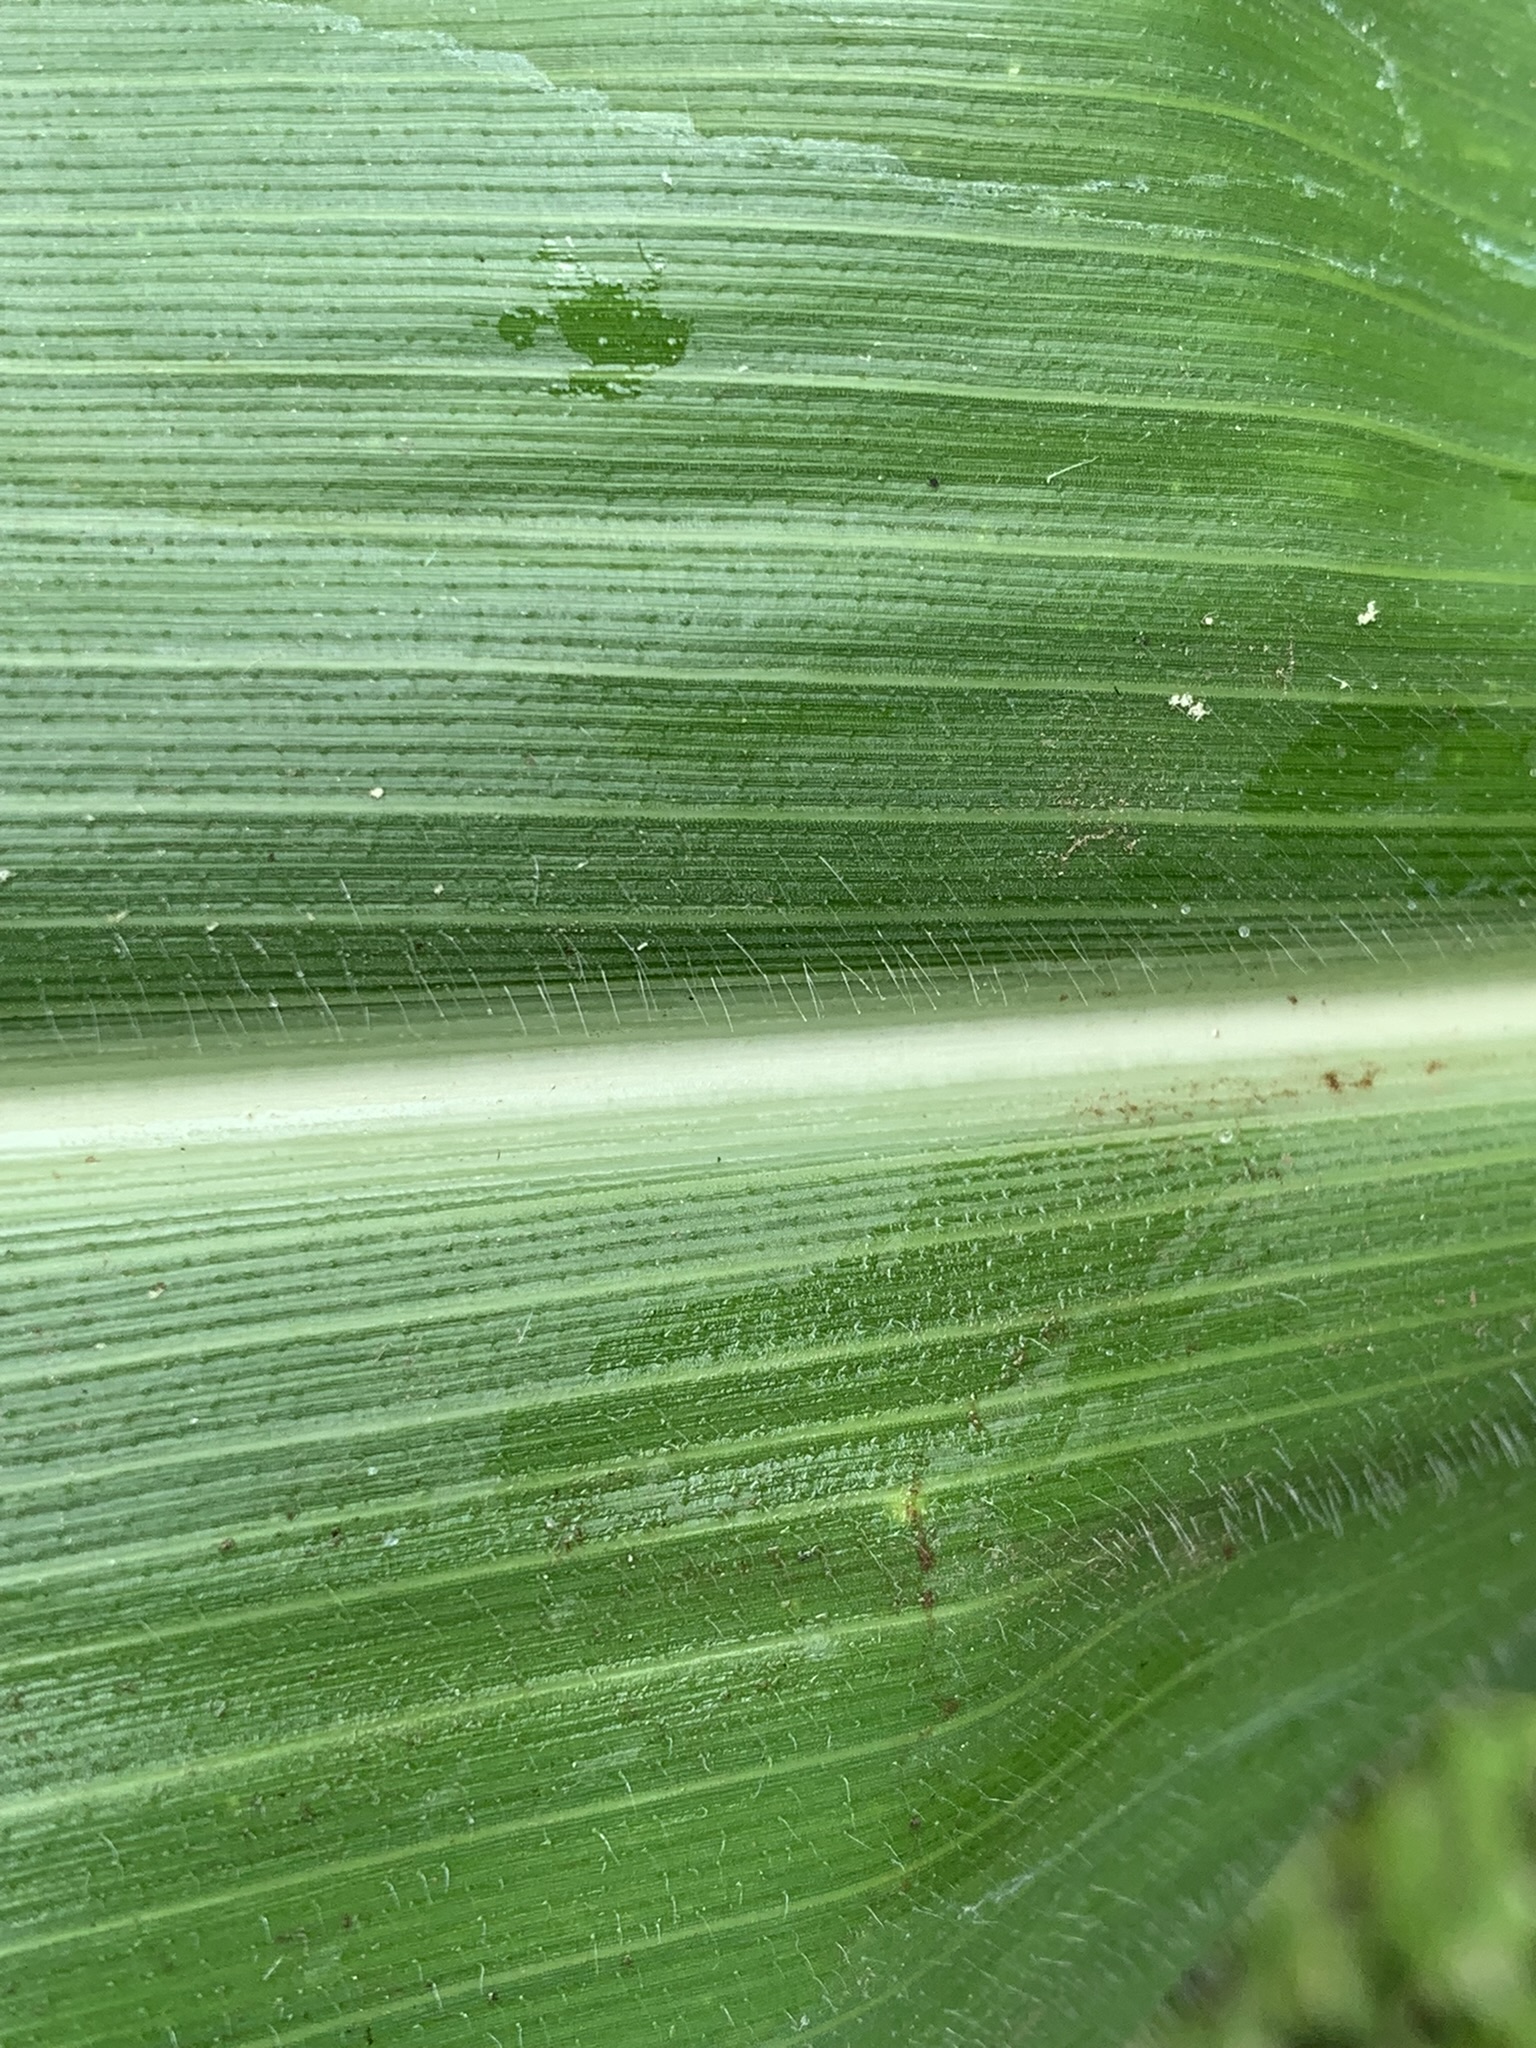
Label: Healthy